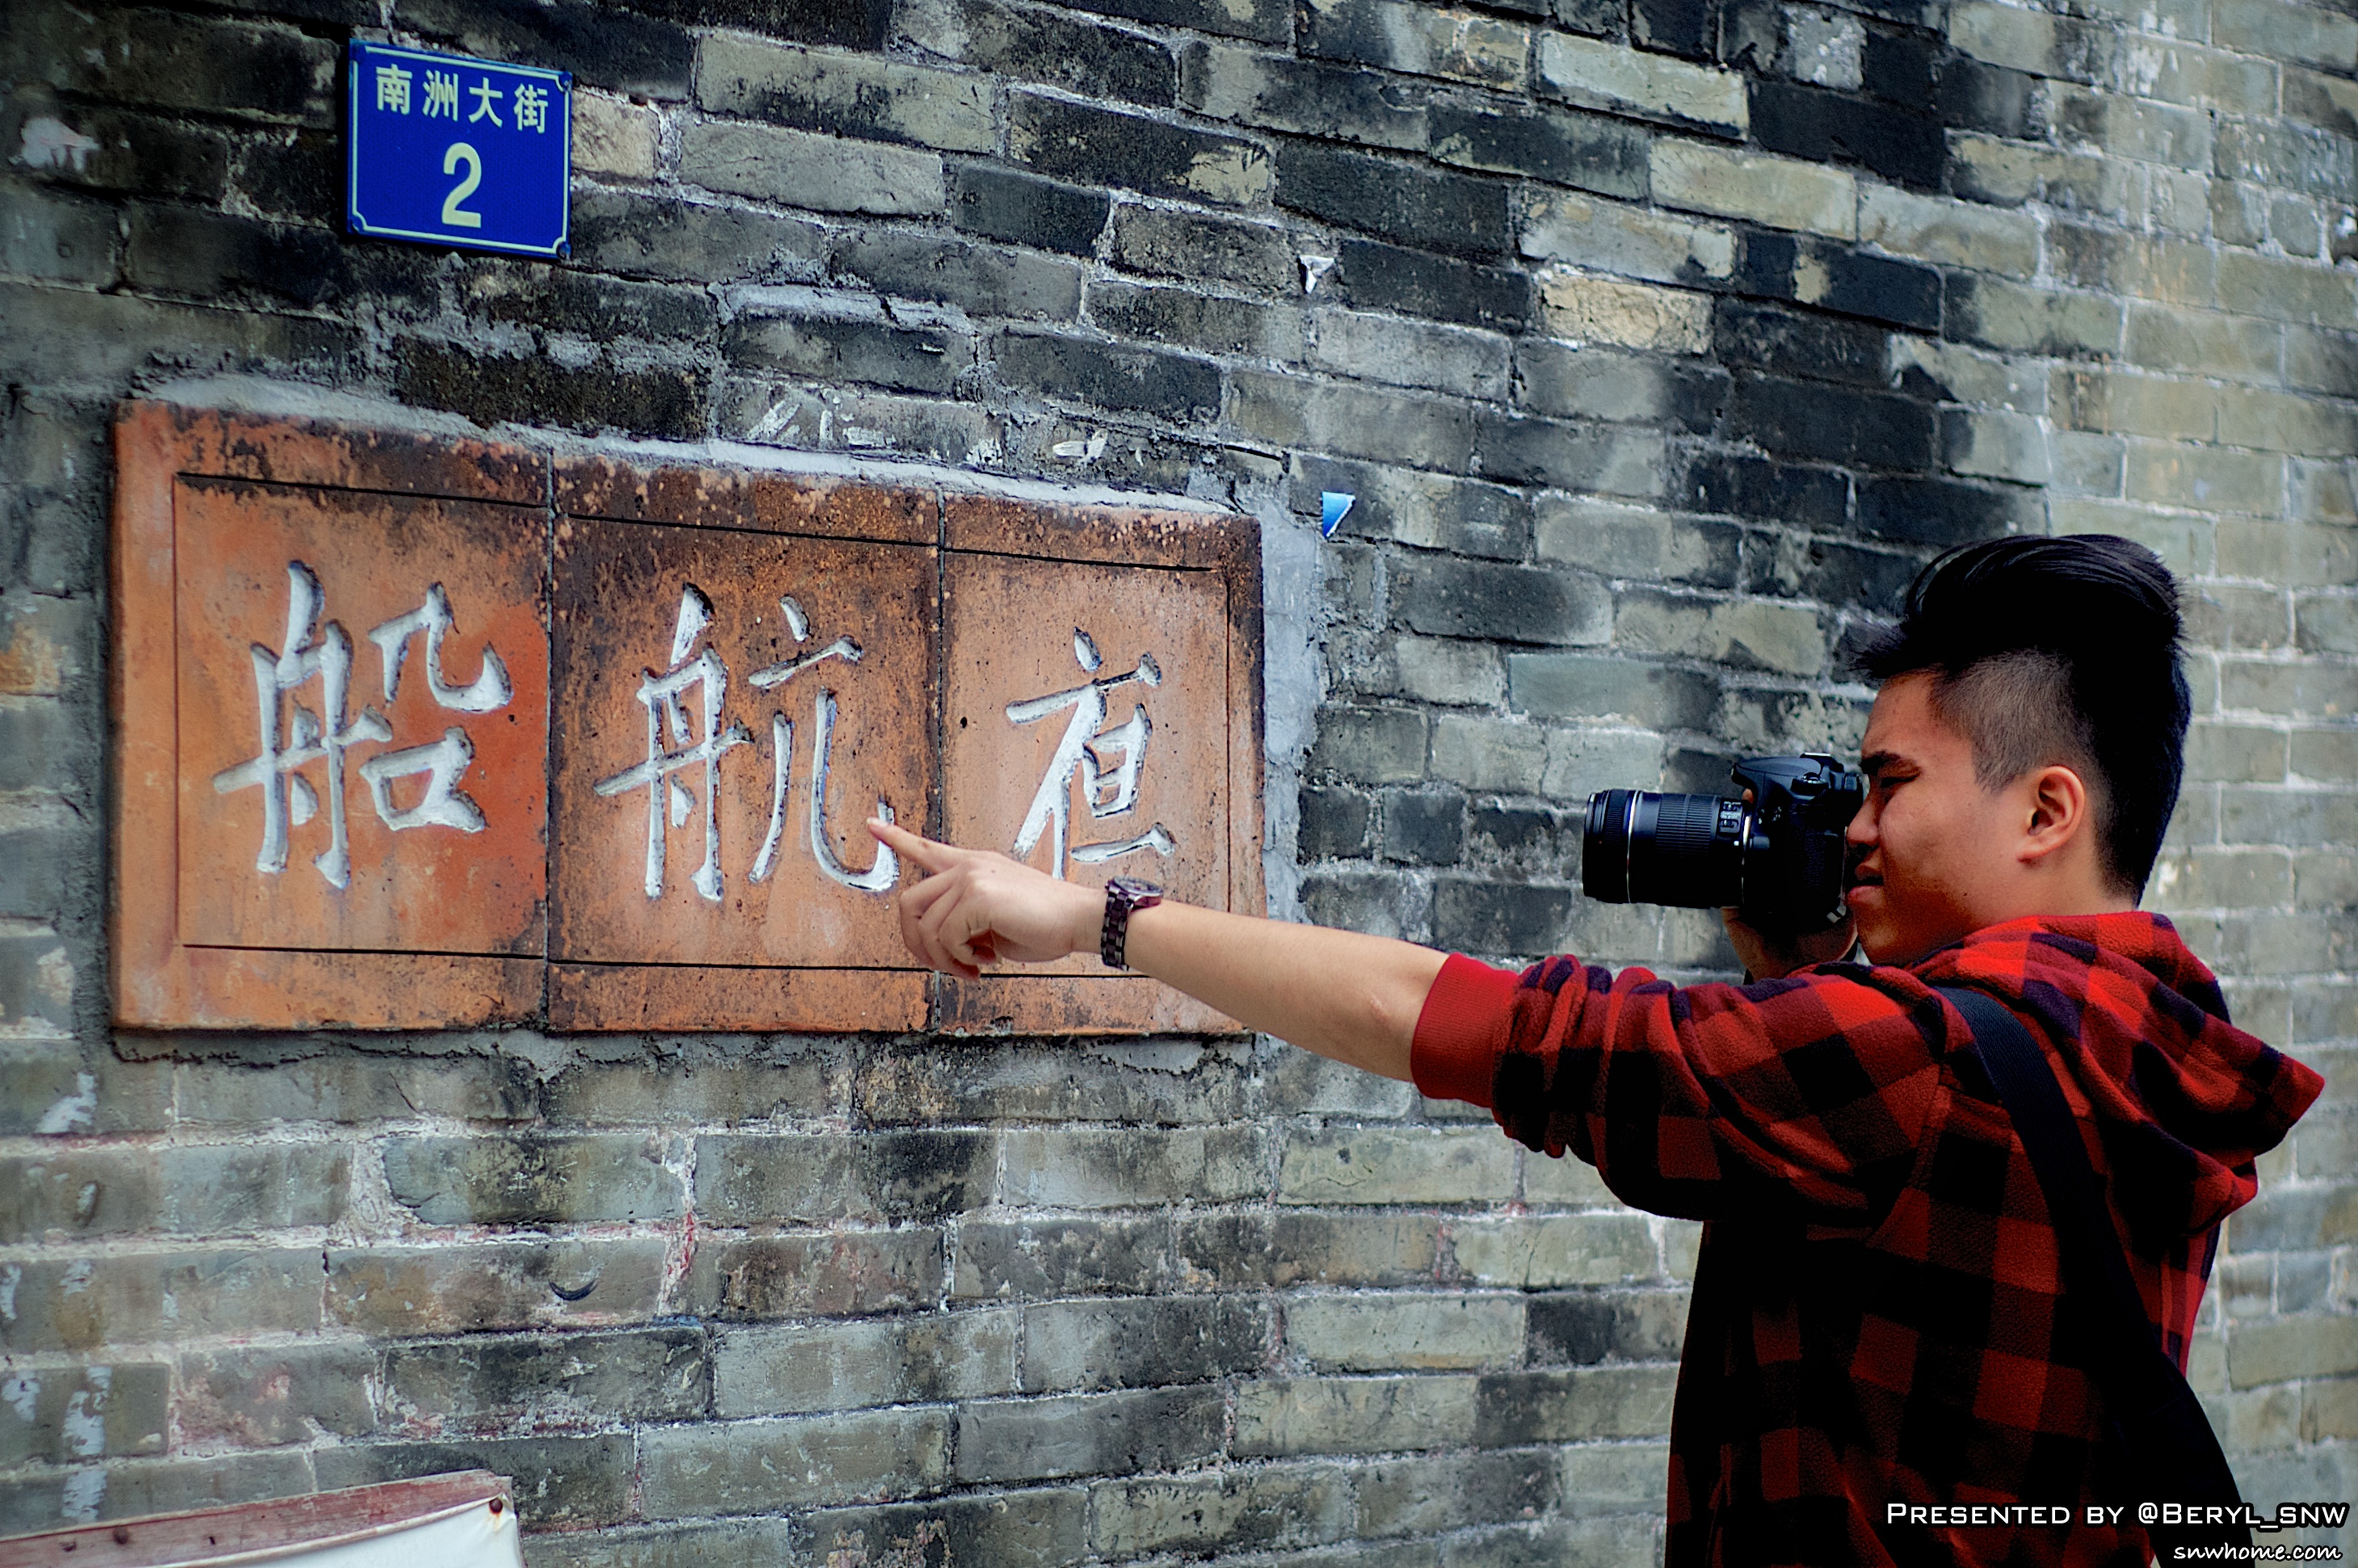
creative, street, wall, village, chinese, student, nikon, graffiti, art, university, collage, canton, school, china, d70, daily, gdut, urban area